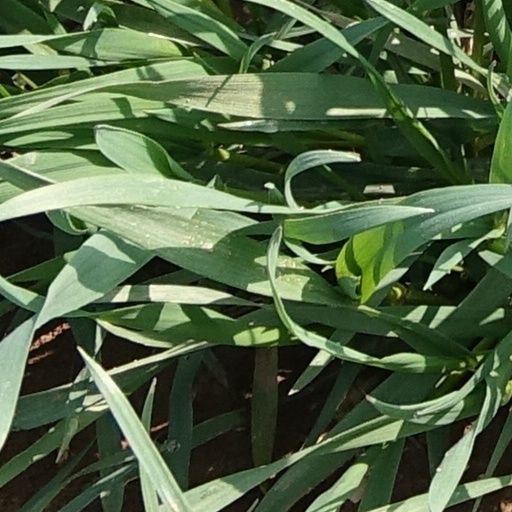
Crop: wheat